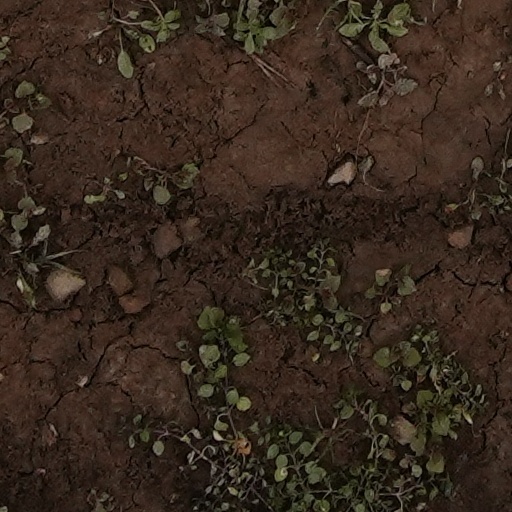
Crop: wheat